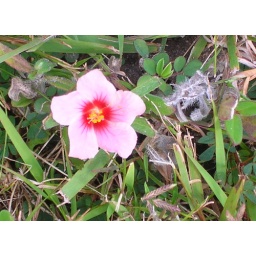
DSCN2100 small flower growing in the grass